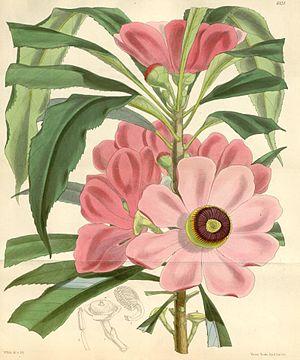
Gustavia gracillima est une espèce de plante du genre Gustavia de la famille des Lecythidaceae endémique de Colombie.
Le genre Gustavia fait partie de la famille des Lecythidaceae. Il comprend une quarantaine d'espèces originaires de la zone tropicale de l'Amérique du Sud.